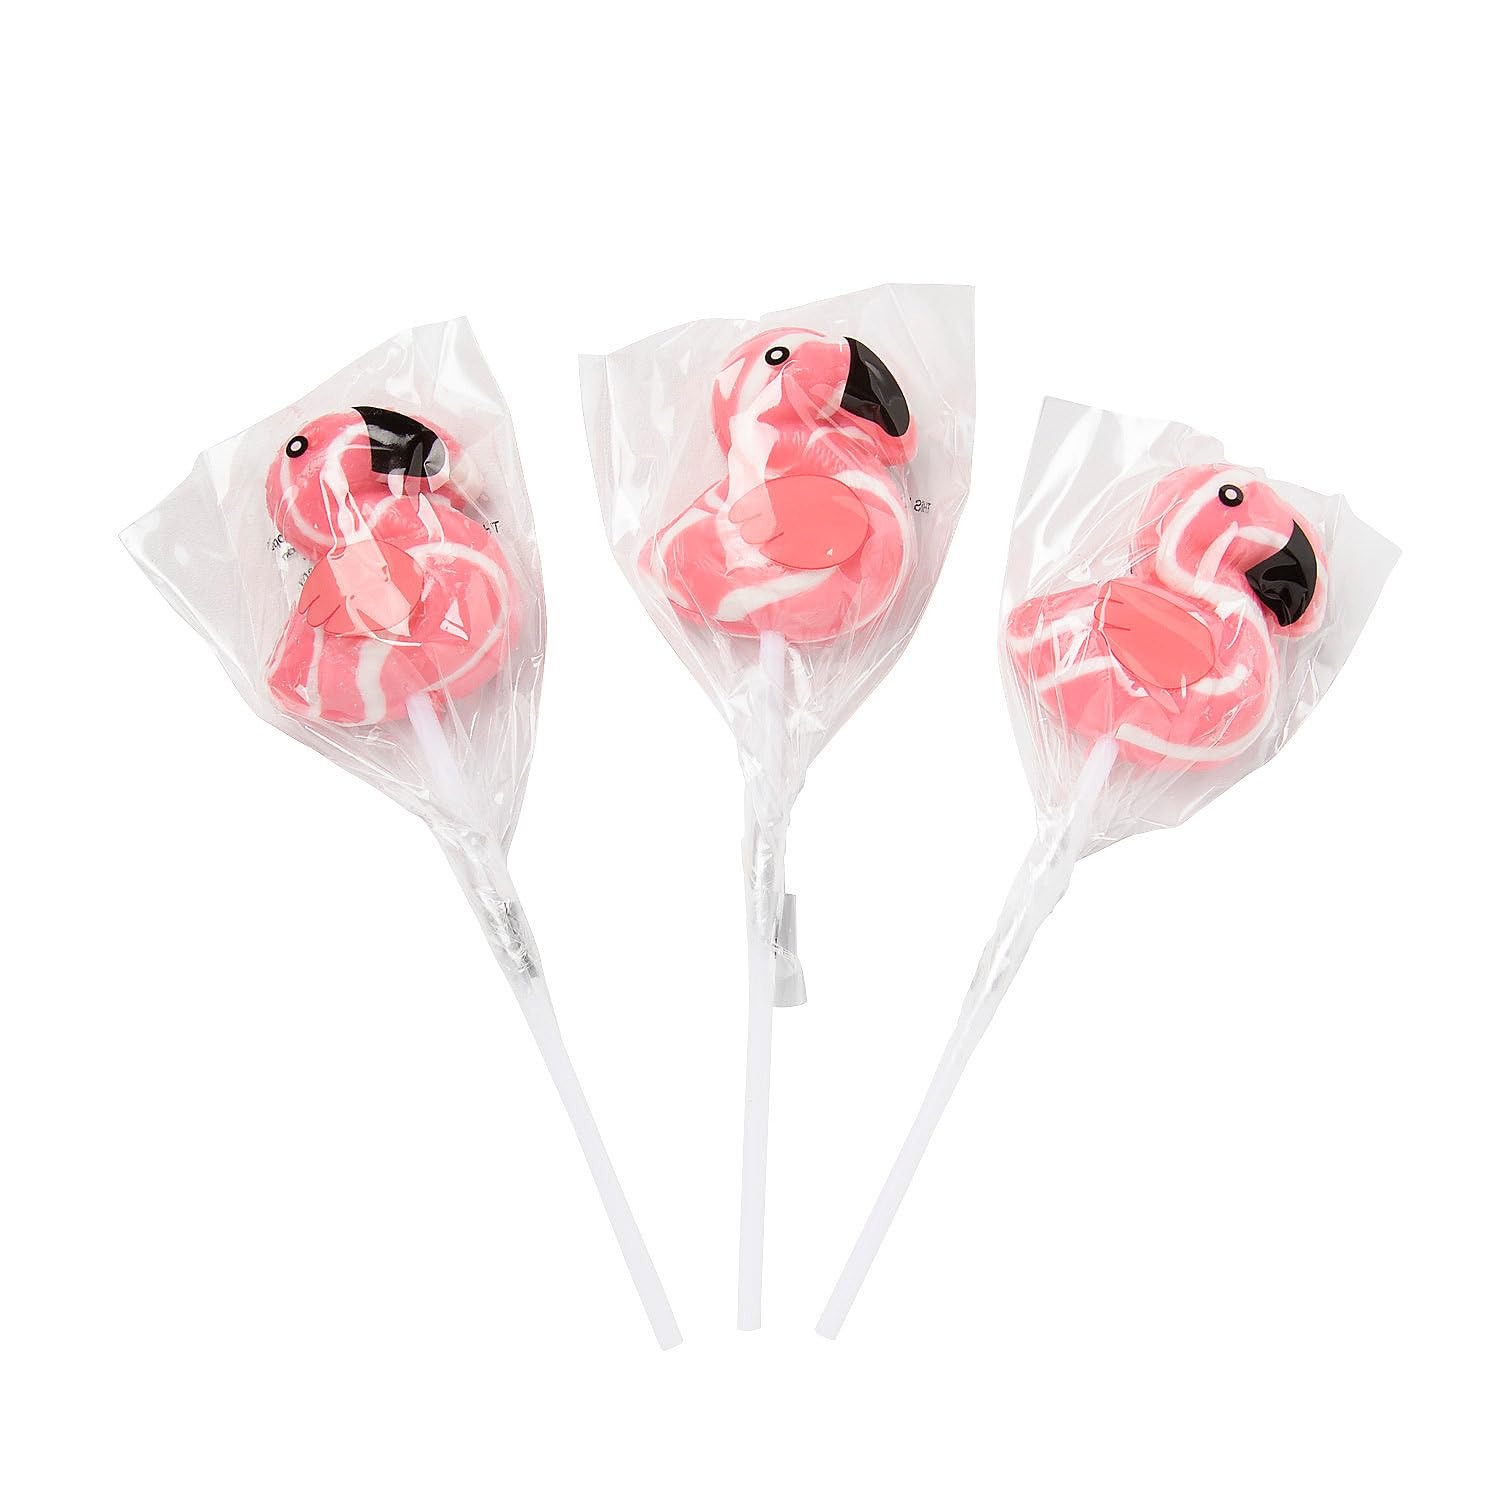
Item Name: Pink Flamingo Swirl Lollipop Suckers. (12 individually wrapped candies) Party Candy and Favor Supplies
Bullet Point 1: Pink Flamingo Lollipops: Add a tropical flair to your party favors with these delightful pink flamingo-shaped lollipops, perfect for birthdays, baby showers, or any celebration
Bullet Point 2: Flamingo Swirl Suckers: Enjoy the sweet taste and charming design of these swirling pink and white lollipops, shaped like adorable flamingos, ideal for adding a touch of whimsy to your party treats
Bullet Point 3: Individually Wrapped Flamingo Candies: Each lollipop comes individually wrapped for convenience, making them easy to distribute as party favors or to display in candy bowls for guests to enjoy
Bullet Point 4: Party Candy Favors and Supplies: Elevate your party candy spread with these flamingo-themed sweets, offering both delicious taste and vibrant visual appeal to your event decor and favors
Bullet Point 5: Tropical Flamingo Party Treats: These pink lollipops make perfect additions to your tropical-themed parties, providing a delightful treat that reflects the fun and festive atmosphere of your event
Product Description: Indulge in a burst of tropical sweetness with our pink flamingo swirl lollipop suckers! Each set includes 12 individually wrapped candies, making them perfect for spreading joy at your next event. These whimsical treats are not just delicious; they're also charming additions to your party decor. With their vibrant pink hue and delightful swirl design adorned with cute flamingo motifs, these lollipops are sure to delight guests of all ages. Add them to your candy buffet for a touch of whimsy, or hand them out as party favors to spread smiles throughout your celebration. Whether you're hosting a luau, pool party, or any other tropical-themed event, these lollipops are guaranteed to add a fun and festive touch. Treat your guests to a taste of paradise with our Pink Flamingo Swirl Lollipop Suckers, and make your party an unforgettable experience for everyone involved
Value: 6.0
Unit: Ounce

Price: 16.78